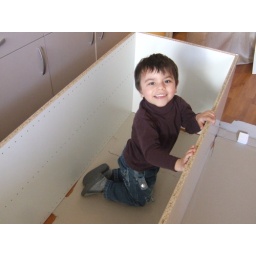
Nathan playing in the kitchen unit before it was finished. A nice big box to hide in!